Isabel, Princess Imperial of Brazil

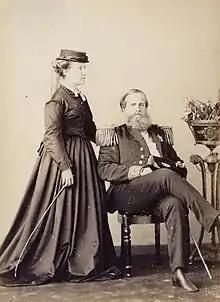
Princess Isabel with her father Emperor Pedro II, c. 1870

The Emperor embarked on a major tour of North America, Europe and the Middle East in March 1876, and Isabel was again made regent. Elections later in the year returned the incumbent government (led by the Duke of Caxias) but fraud and violence during the campaign damaged both its and Isabel's reputations. Her popularity also suffered as a result of continued tension between the Church and State. Adding to her stress, she miscarried on 11 September 1876, and was weakened by loss of blood. At the same time, her husband was also ill with bronchitis, as a result of which he was virtually bed-ridden for three weeks. The couple decided to withdraw from public life, as Gaston explained, "When the princess is no longer seen every day in the streets of Rio, she is forgotten for a while and there is less temptation to denounce each of her acts and decisions to a discontented public." Their seclusion, however, left them isolated and unable to influence public opinion. Throughout the middle of 1877, during a serious drought in northeastern Brazil that threatened public order, Isabel largely remained at home resting because she was again going through a difficult pregnancy.